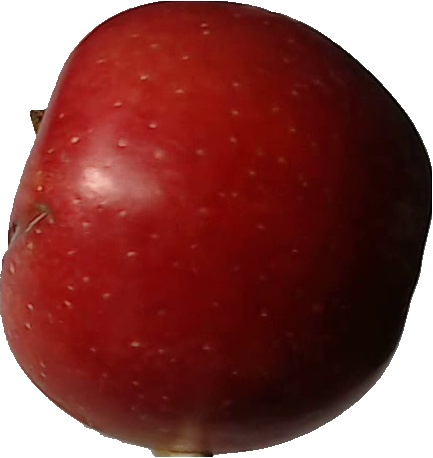
Label: apple_braeburn_1